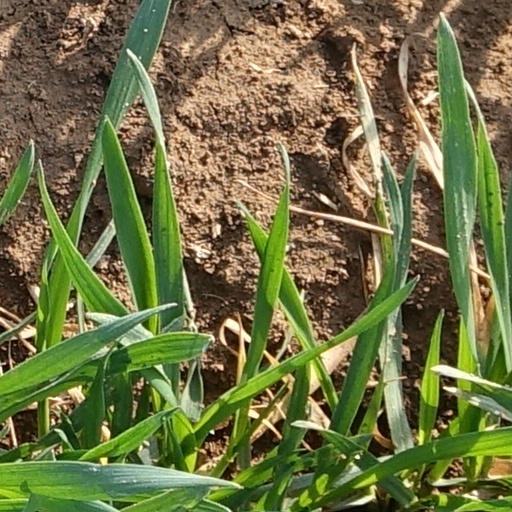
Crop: wheat